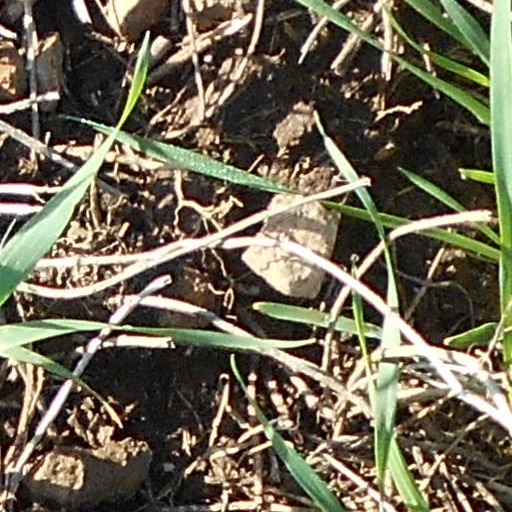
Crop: wheat